Zhiyi

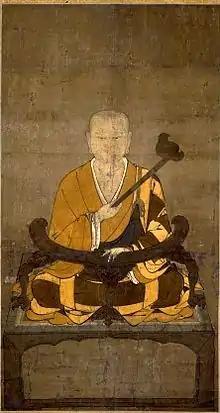
Painting of Tiantai Zhiyi holding a ruyi scepter

Zhiyi (538–597 CE) also called Dashi Tiantai and Zhizhe ("Wise One"), was a Chinese Buddhist monk, philosopher, meditation teacher, and exegete. He is considered to be the founder of the Tiantai Buddhist tradition, as well as its fourth patriarch. Śramaṇa Zhiyi is widely regarded as one of the most influential figures in the development of East Asian Buddhist thought and practice. As the first major Chinese Buddhist thinker to construct a comprehensive religious system based primarily on Chinese interpretations, Zhiyi played a crucial role in synthesizing various strands of Mahayana Buddhism into a unique coherent framework. According to David W. Chappell, Zhiyi "has been ranked with Thomas Aquinas and al-Ghazali as one of the great systematizers of religious thought and practice in world history."